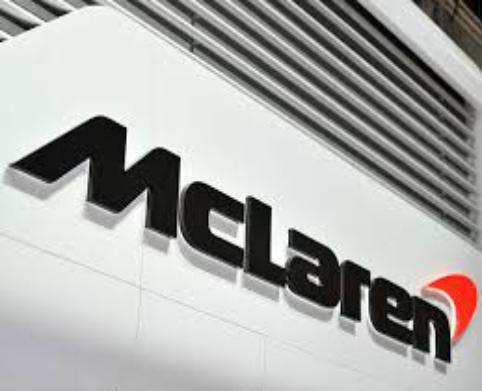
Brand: mclaren
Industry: Transportation